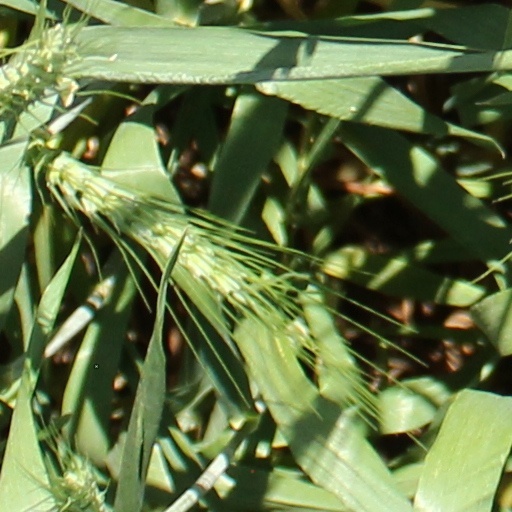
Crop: wheat